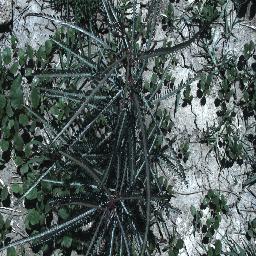
Label: parkinsonia